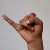
The image shows a hand gesture representing the letter 'J' in Indian Sign Language.